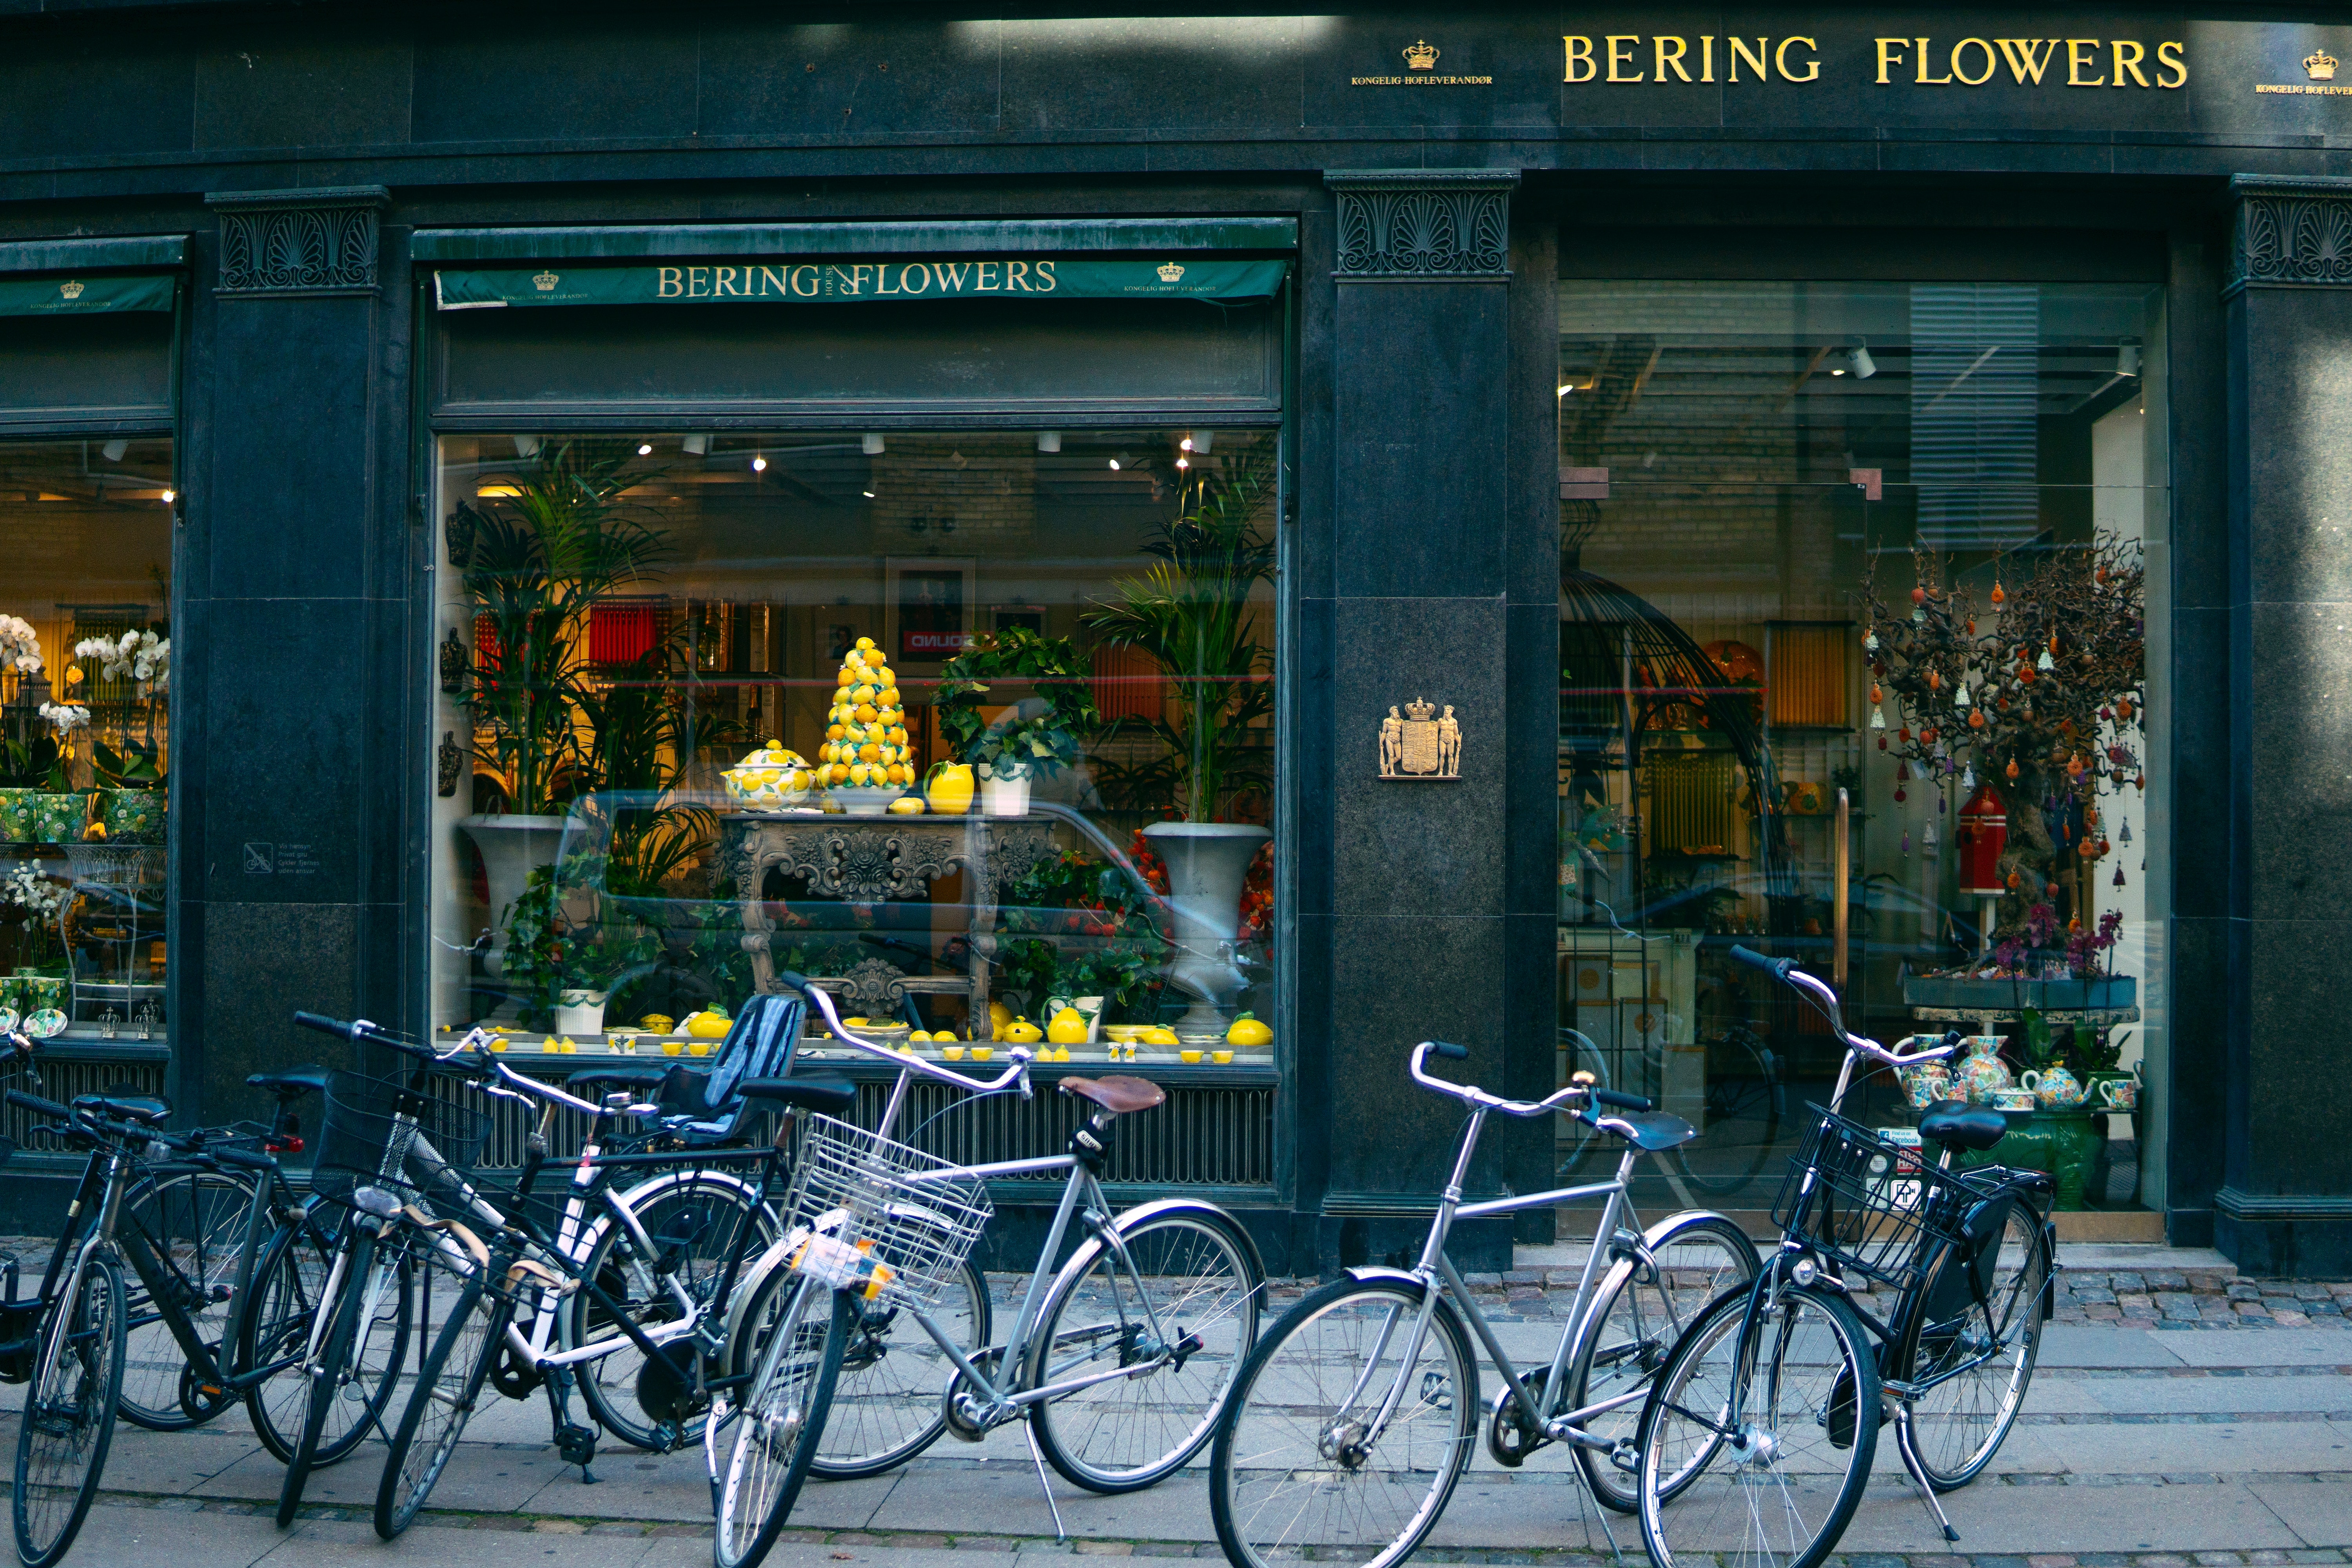
bicycle, mode of transport, urban area, vehicle, transport, bicycle wheel, snapshot, street, facade, building, sports equipment, sidewalk, architecture, city, recreation, window, plant, road, lane, bicycle accessory, hybrid bicycle